Martin Sheen

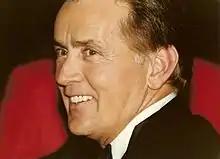
Sheen at the 1990 Cannes Film Festival

In the early 1980s he had roles in the science fiction war film "The Final Countdown" (1980), the biographical epic "Gandhi" (1982), the sports drama "That Championship Season" (1982), and the drama film "Wall Street" (1987) starring Michael Douglas, and his son Charlie Sheen. He played Captain Hollister in "Firestarter" (1984) opposite Drew Barrymore and David Keith.